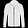
Label: Coat